Neil Robinson (baseball)

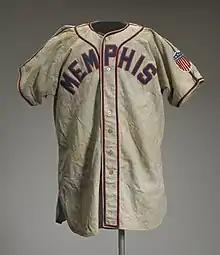
Neil Robinson's jersey during his time with the Memphis Red Sox.

The new talent that Memphis acquired from the former Tigers, including Robinson, had an immediate effect on the team. The Red Sox were in first place at the end of the first half of the 1938 season which earned them a spot in league championship series against the Atlanta Black Crackers. In the abbreviated two-game series Robinson led the Red Sox offense by going four for four with a walk, two home runs, five RBIs.